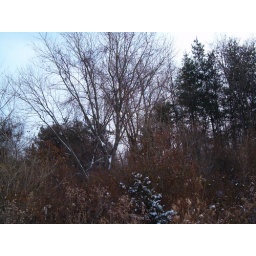
The wooded area is the hill where another field is above it.